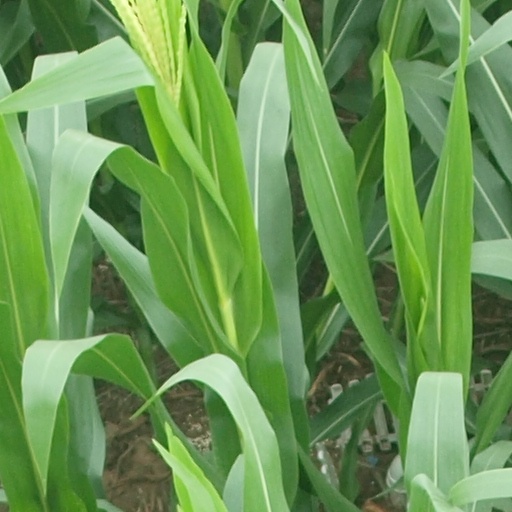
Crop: maize; corn